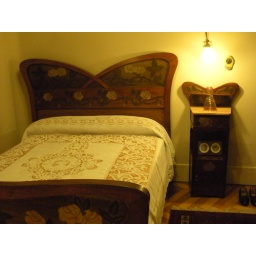
close up of bed &amp;amp; nightstand in the Grandmother's bedroom in the sample apartment in Casa Mila